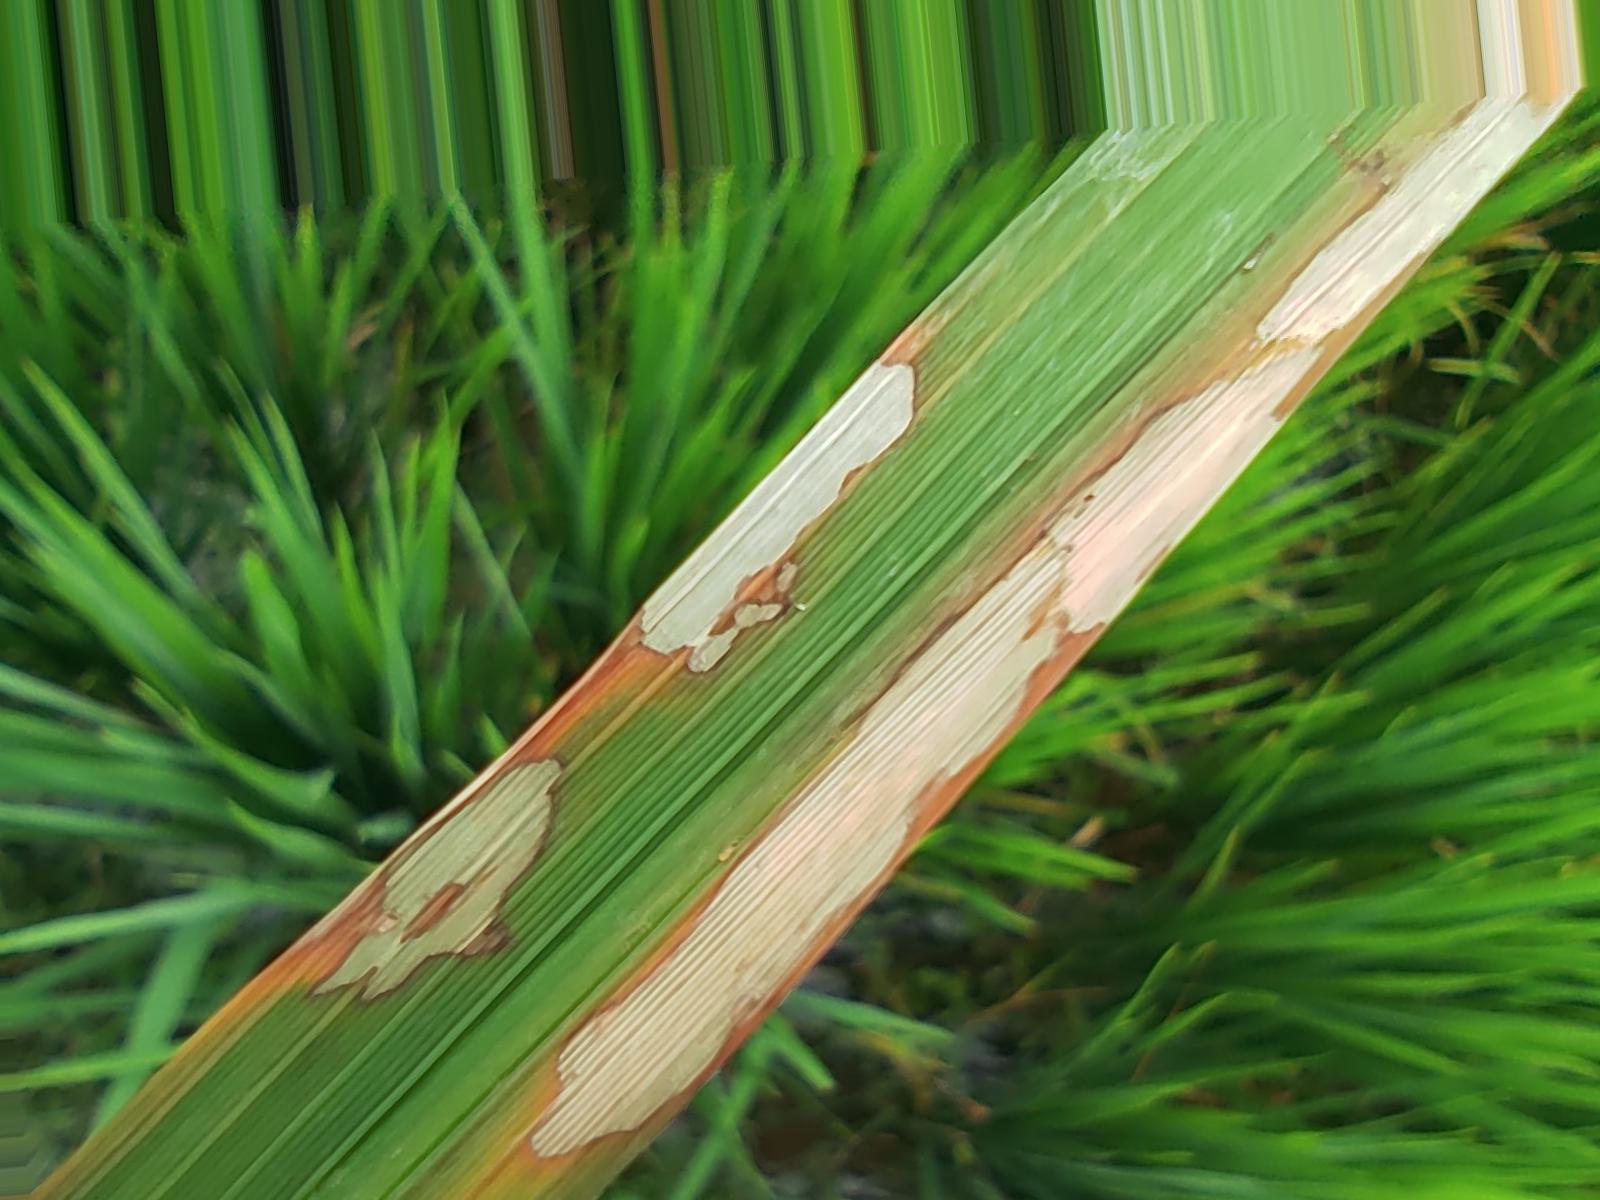
Nhãn: Bệnh Đốm Vằn ( Khô vằn ) ( Sheath Blight )